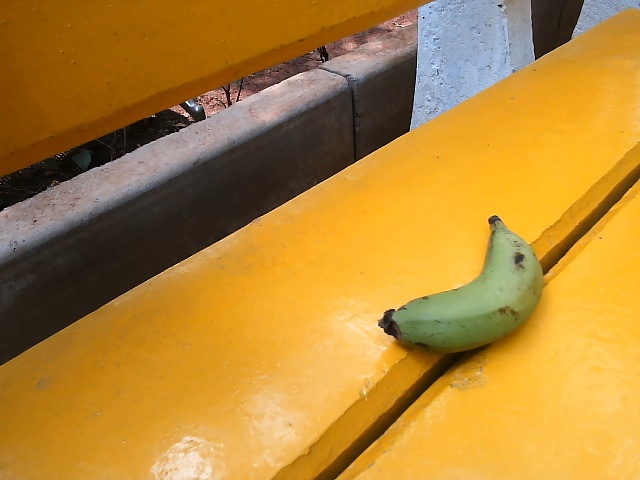
Label: Raw_Banana